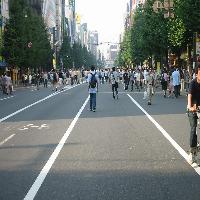
Weather: sun or clear